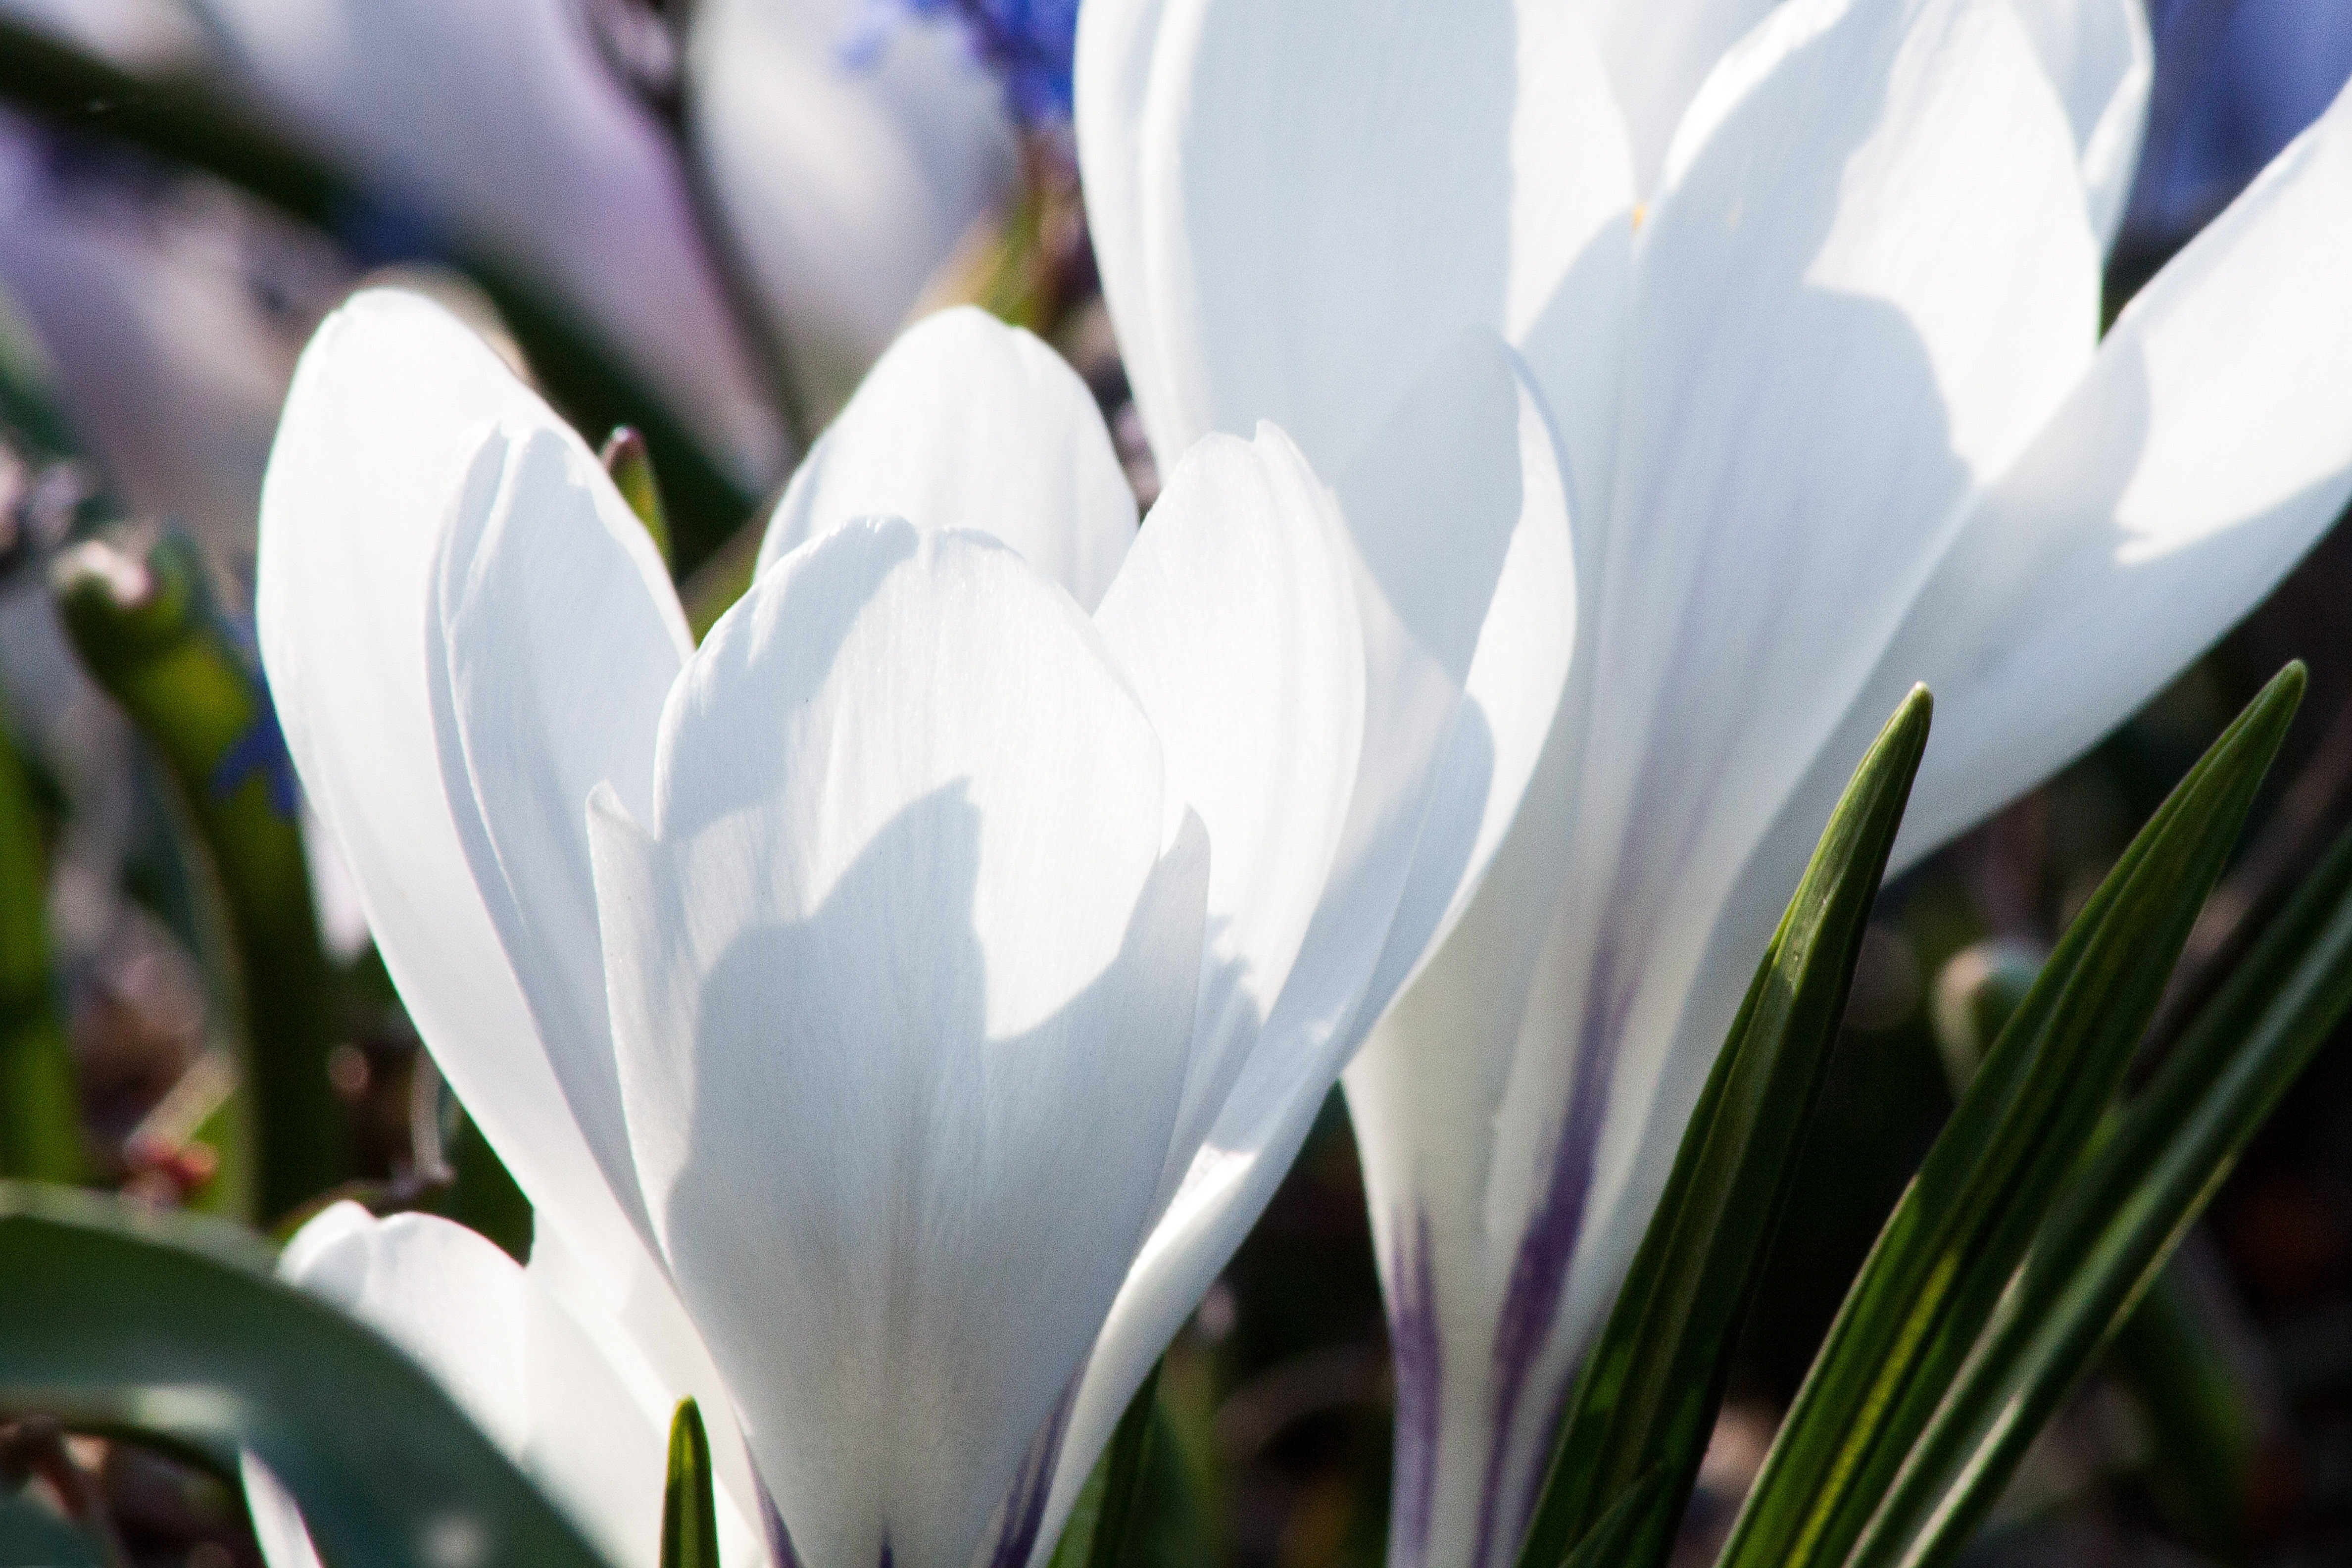
nature, blossom, plant, white, flower, petal, bloom, spring, botany, flora, flowers, crocus, spring crocus, macro photography, schwertliliengewaechs, flowering plant, lenz, land plant, iris family